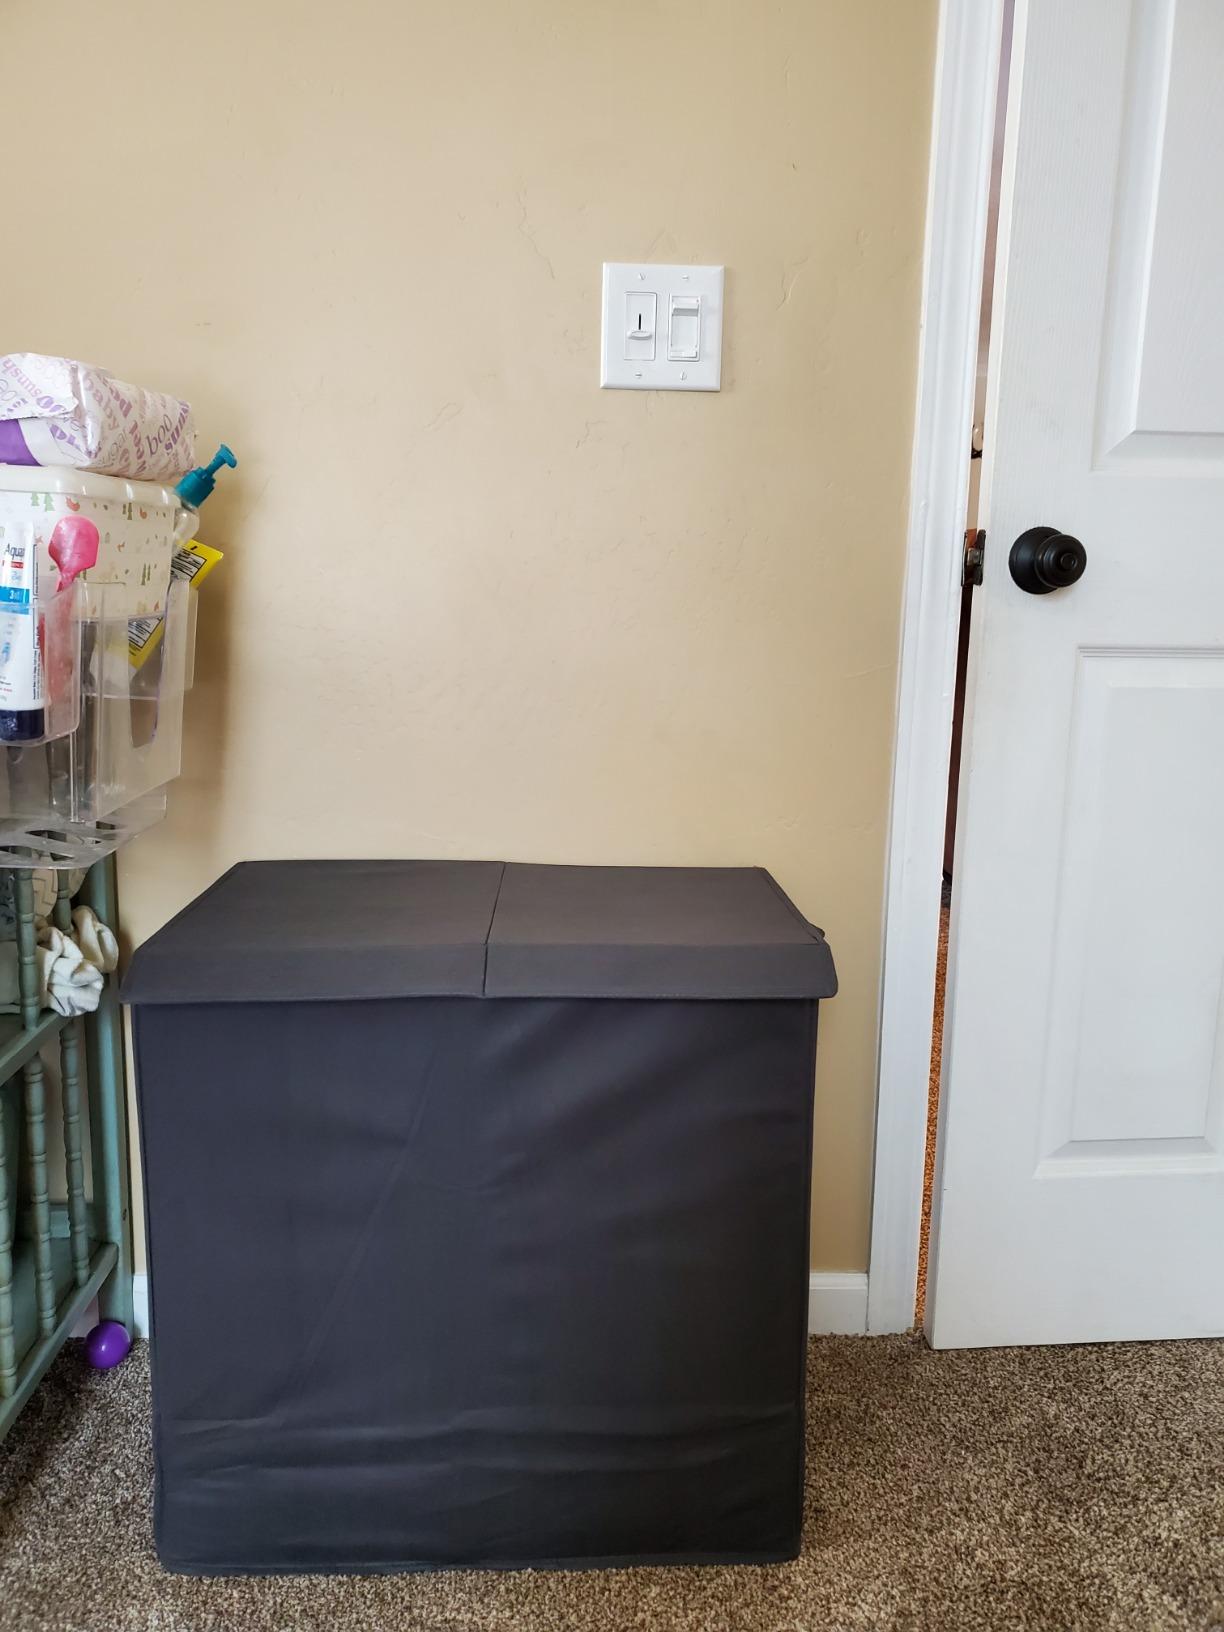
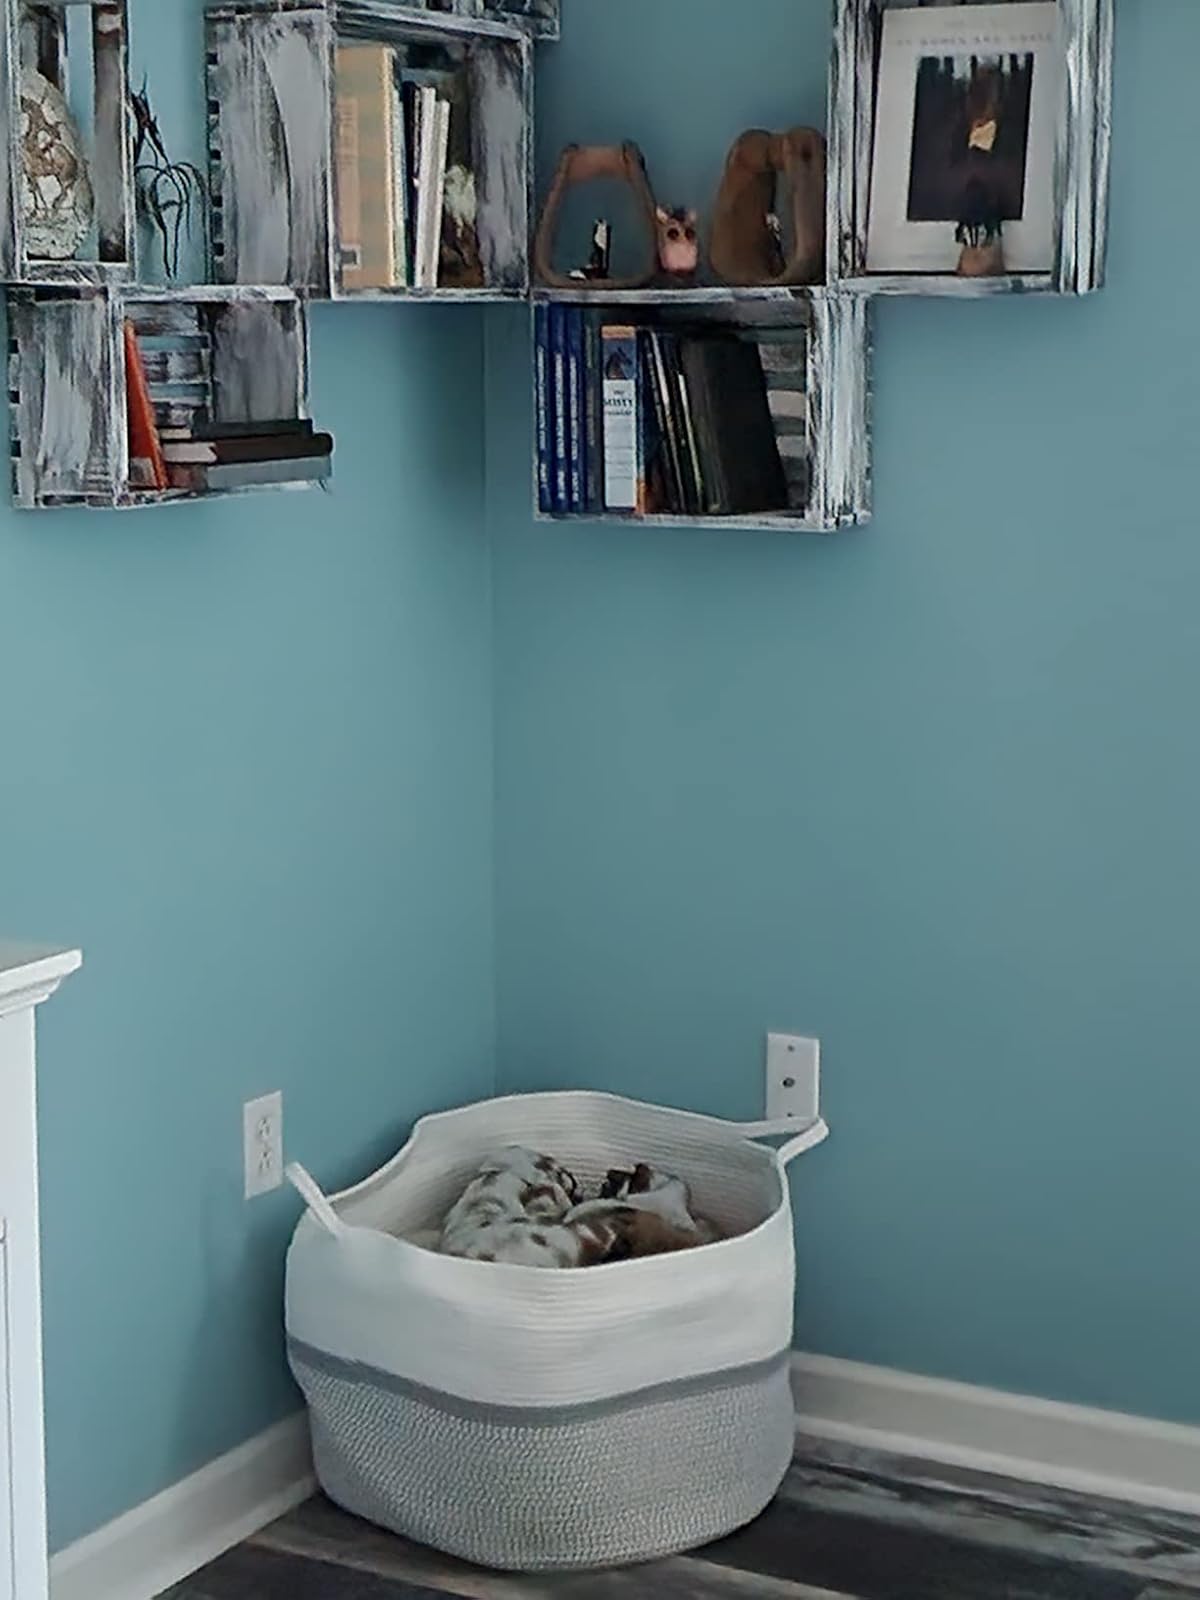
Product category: items_hamper
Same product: no